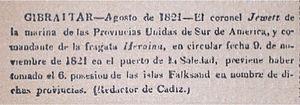
Le 6 novembre 1820, le colonel américain au service des Provinces Unies du Río de la Plata, David Jewett, commandant la frégate Heroína, prend possession des îles Malouines à Puerto Soledad au nom du Gouvernement de ces Provinces Unies, qui allaient devenir par la suite l’Argentine.